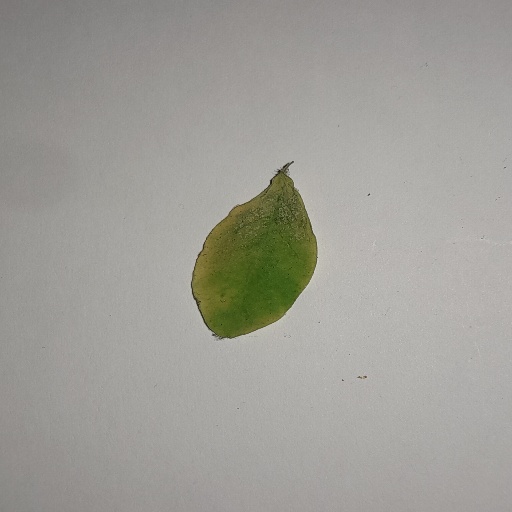
Species: Sojina
Leaf condition: Yellow Leaf